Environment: real
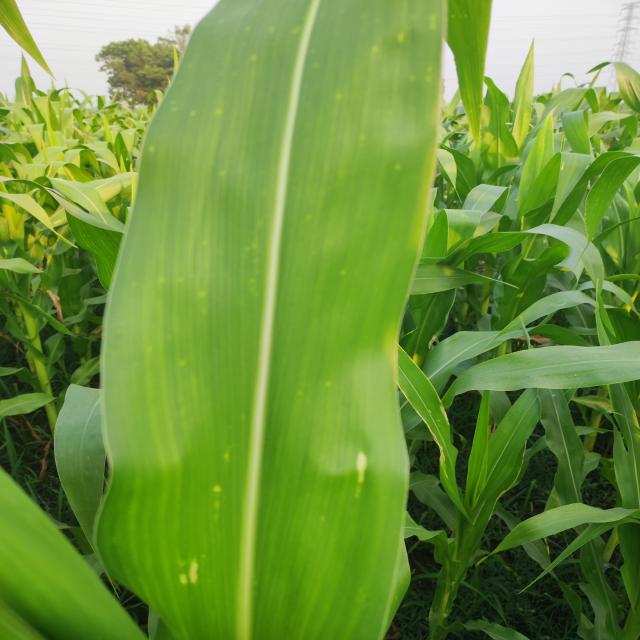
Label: northern_corn_leaf_blight